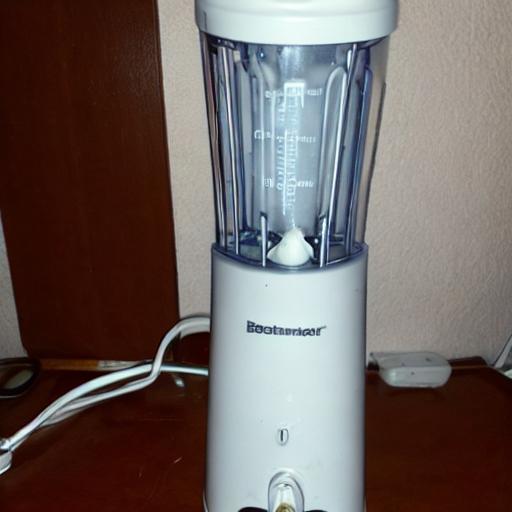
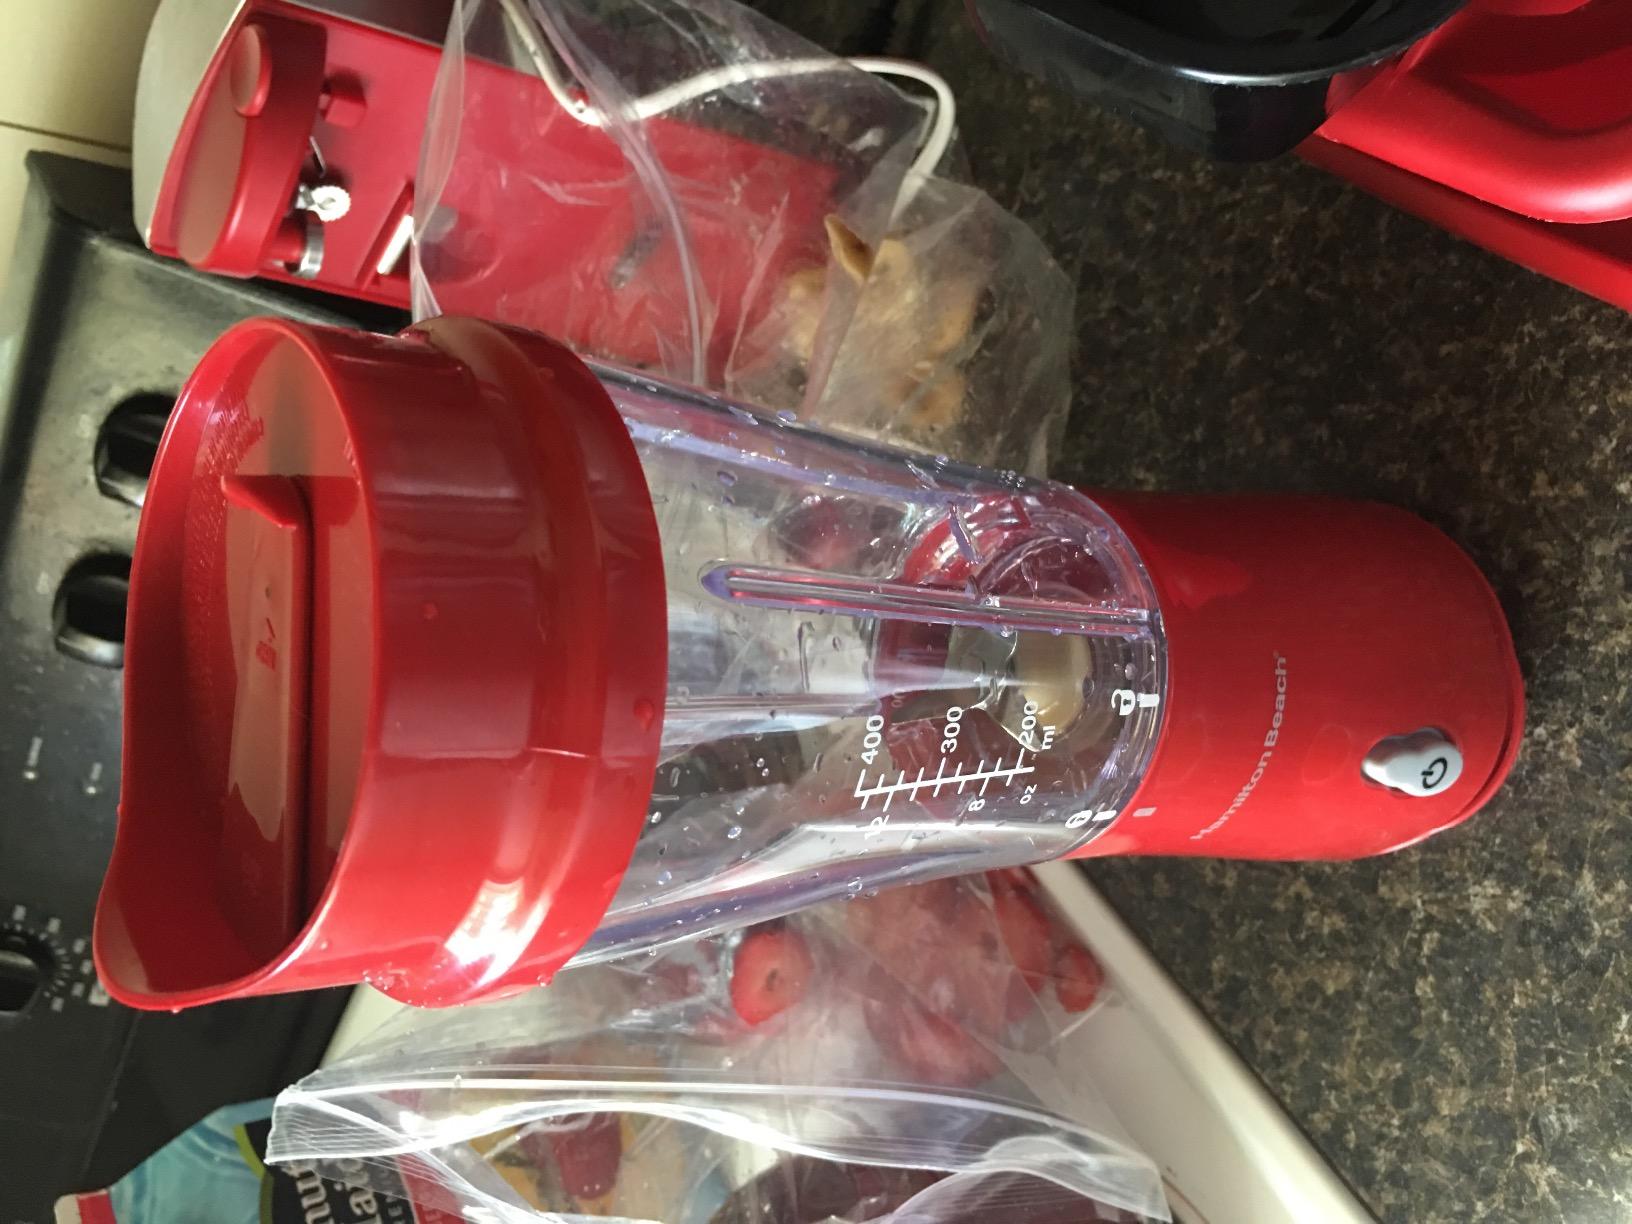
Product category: items_blender
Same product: no